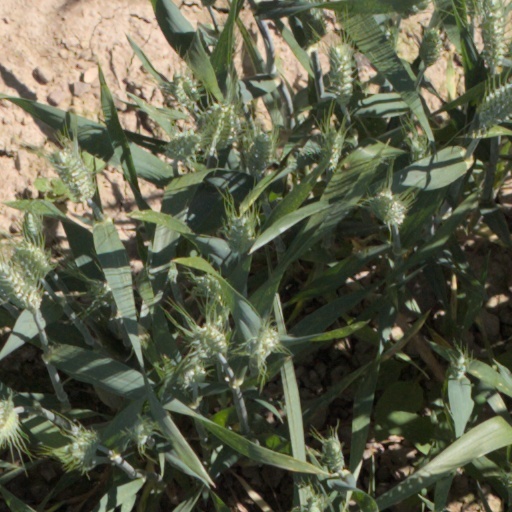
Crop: wheat